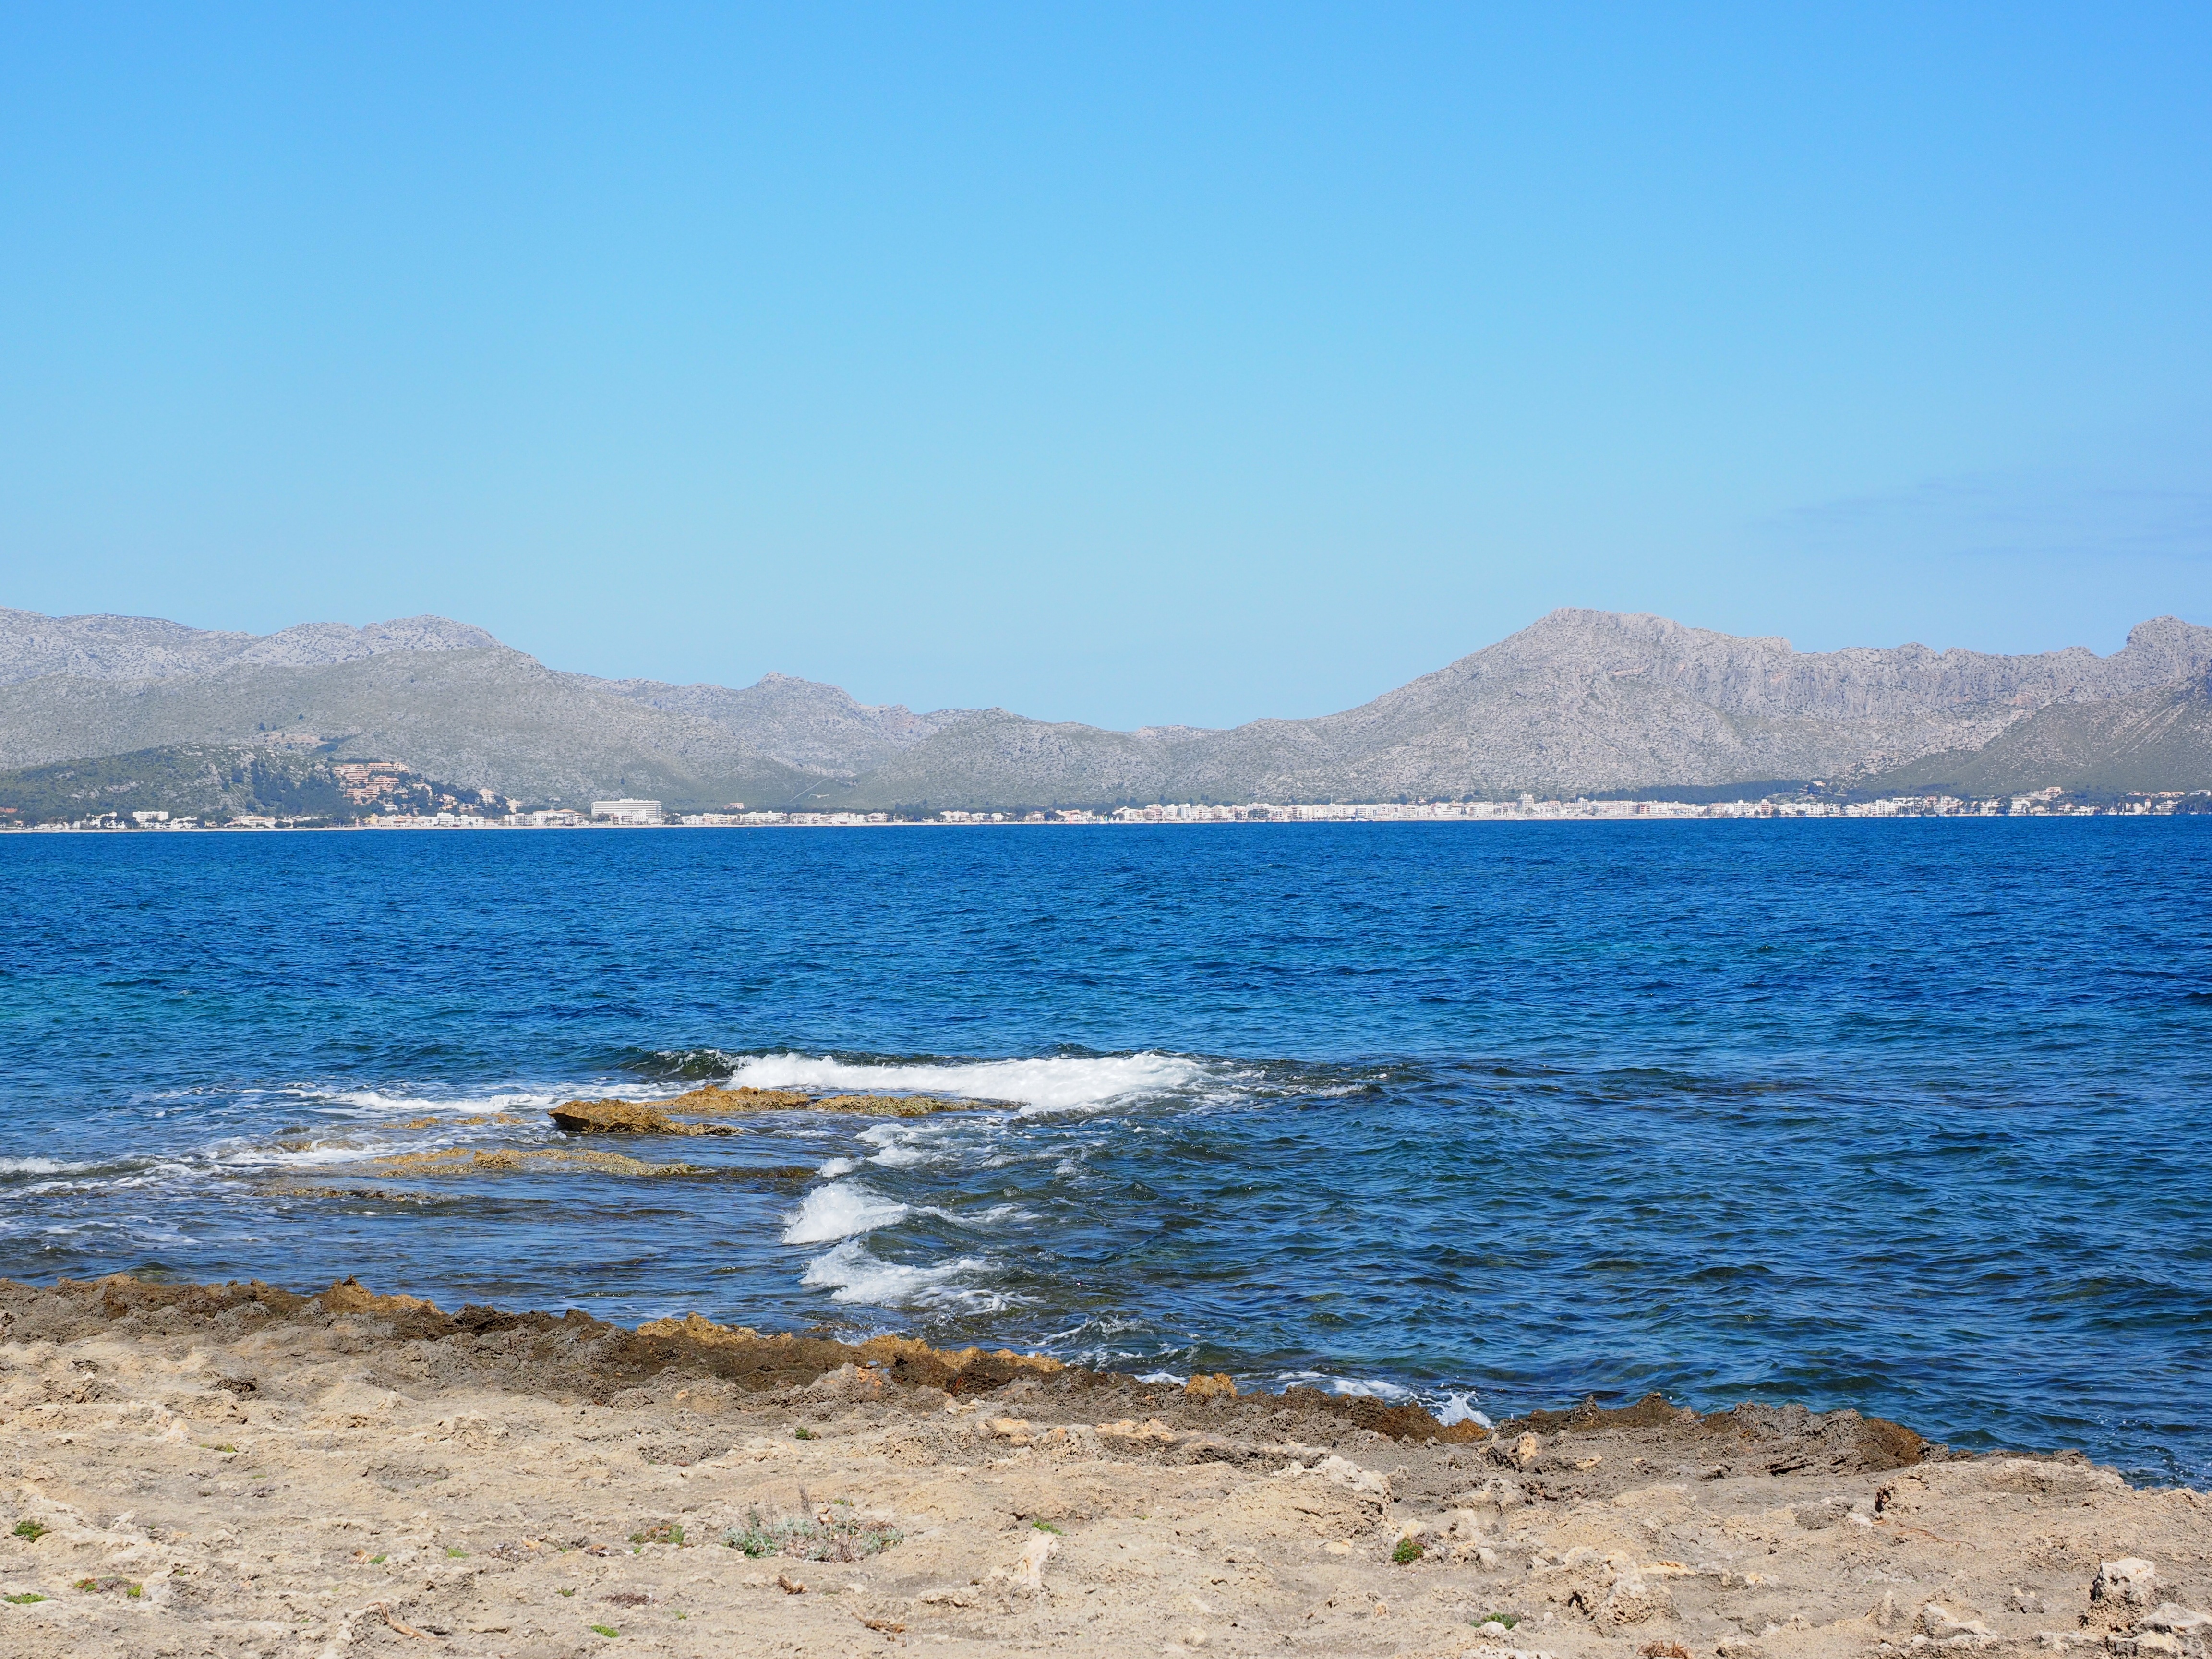
beach, sea, coast, ocean, horizon, shore, lake, vacation, cove, bay, reservoir, body of water, mallorca, loch, rocky coast, booked, cape, alcudia, bay of pollensa, es clot, illes spain, it barcares